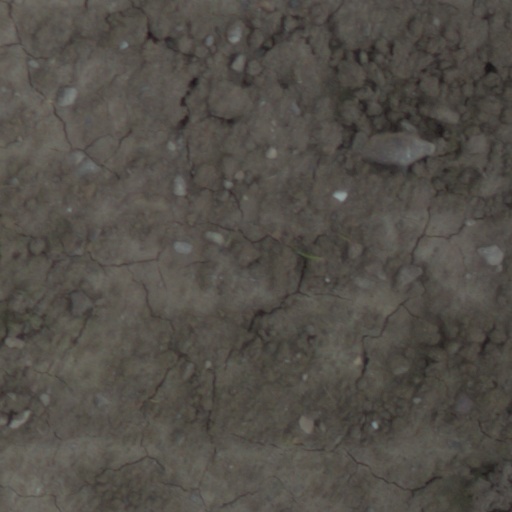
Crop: wheat